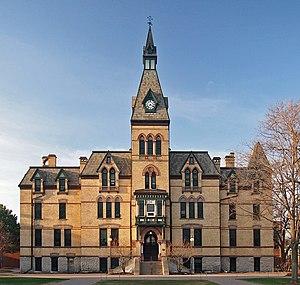
L'Université Hamline est une université méthodiste américaine, basée à Saint Paul dans le Minnesota. Elle a été fondée en 1854 après une dotation de Leonidas Lent Hamline.